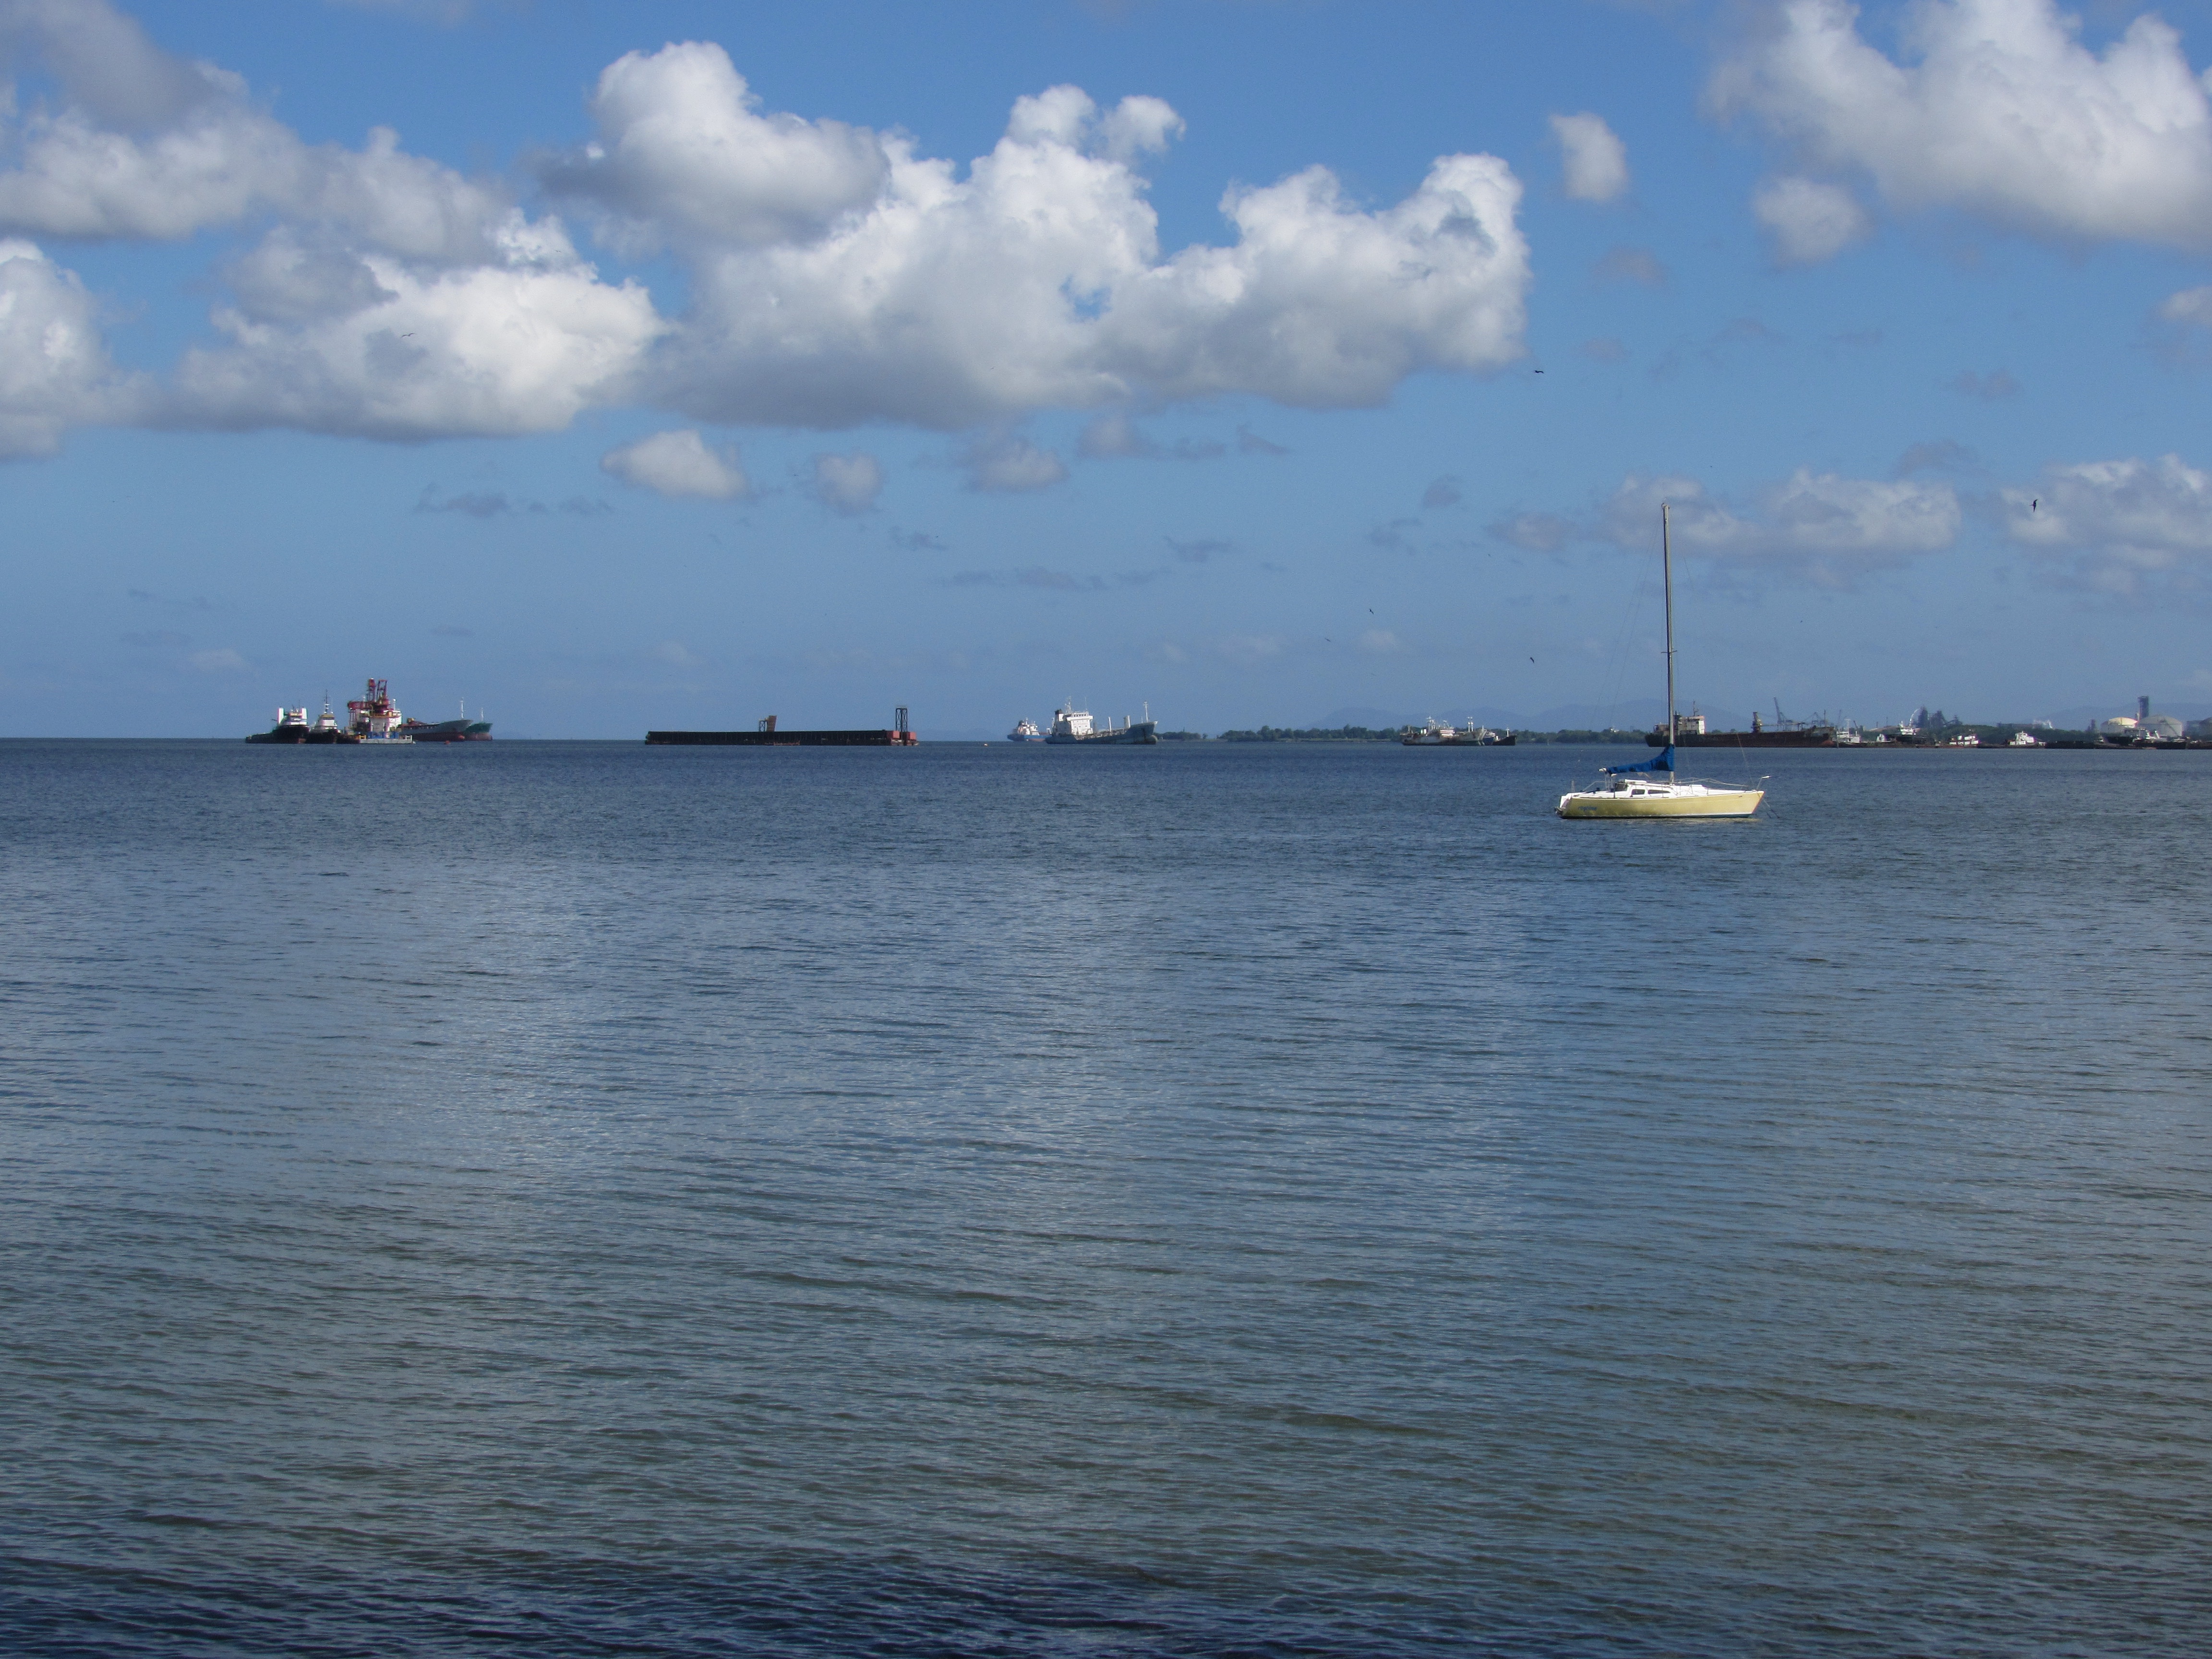
sea, coast, ocean, horizon, boat, shore, ship, vehicle, bay, harbor, ferry, boating, channel, watercraft, passenger ship